Michelle Nixon

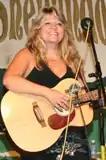
Michelle Nixon

Michelle Nixon is a bluegrass and acoustic country music artist. Born Michelle Denice Thurston on December 10, 1963 she grew up in central Virginia where she became involved in music at an early age. Nixon joined her first band at the age of 14, embarking on a musical journey that found her singing a variety of gospel and classic country music with different Virginia based bands. Gathering inspiration and style from, among others, Loretta Lynn and Emmylou Harris, Nixon quickly developed her own powerful sound.